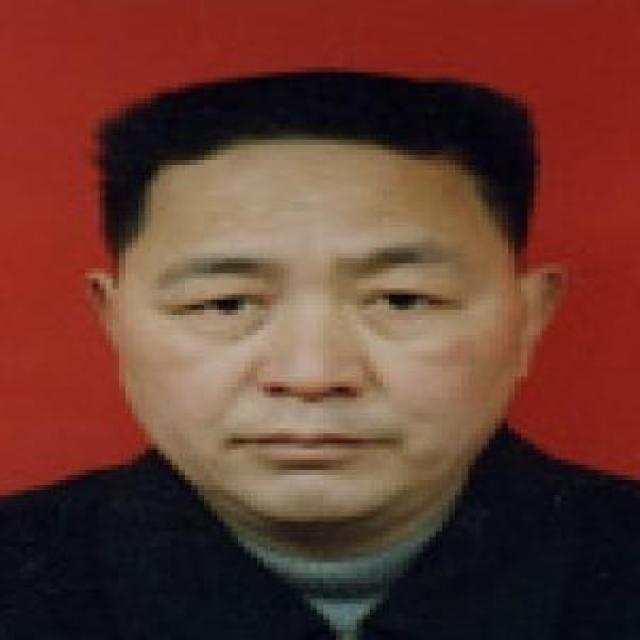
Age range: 45-64